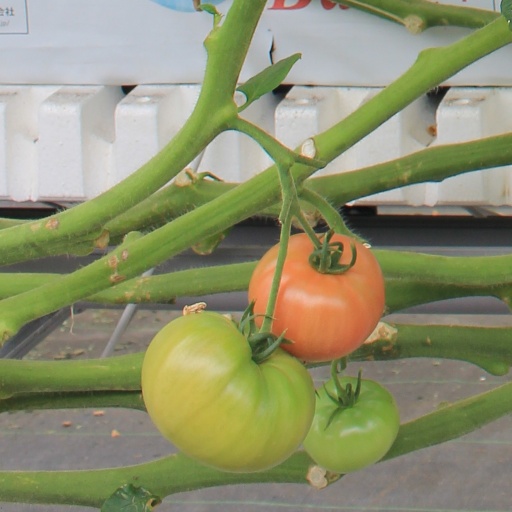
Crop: tomato